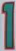
Number: 1